Mike Edwards (motorcyclist)

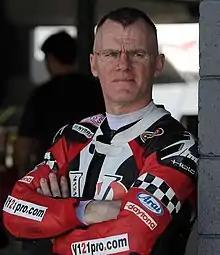
Mike Edwards waiting in the pit garage, for his turn to experience some on track action.

Mike 'Spike' Edwards (born February 1962) based in Nidderdale, is an English motorcycle road racer.